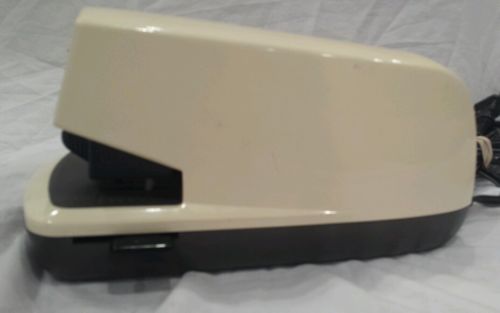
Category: stapler